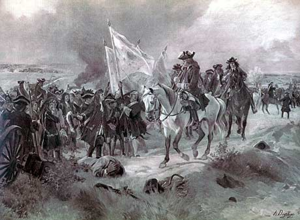
John Churchill, 1. hertug af Marlborough / Senere år (1700–22) / Den Spanske Arvefølgekrig / Blenheim og Ramillies
Hertugen modtager erobrede franske faner i Slaget ved Ramillies. Kunstner: H. Dupray
John Churchill, 1. hertug af Marlborough KG var en engelsk soldat og statsmand, hvis karriere strakte sig over fem regenters tid i slutningen af det 17. og begyndelsen af det 18. århundrede. Han begyndte som en uanselig page ved Stuarternes hof i England, men hans medfødte mod på slagmarken sikrede ham hurtig forfremmelse og anerkendelse fra hans herre og mentor, Jakob, hertug af York. Da Jakob blev konge i 1685, spillede Churchill en stor rolle ved nedkæmpelsen af Hertugen af Monmouths opgør, men blot tre år senere opgav Churchill den katolske konge til fordel for protestanten Vilhelm af Oranje.